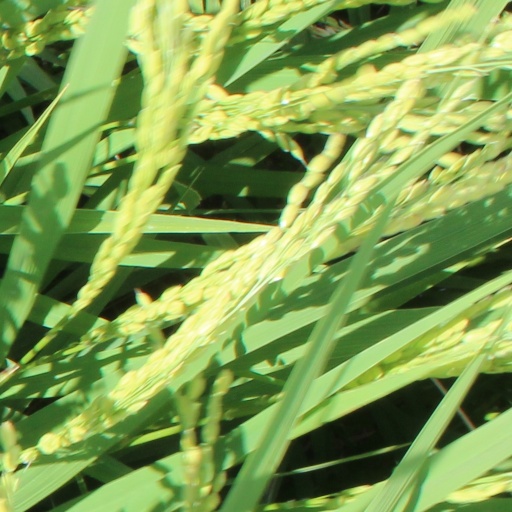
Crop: rice